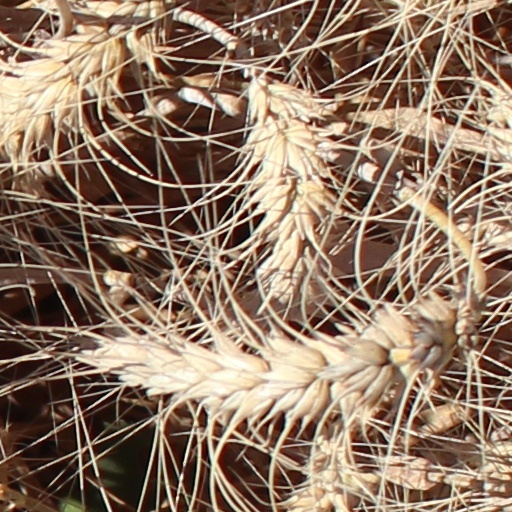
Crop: wheat